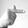
ASL letter: T